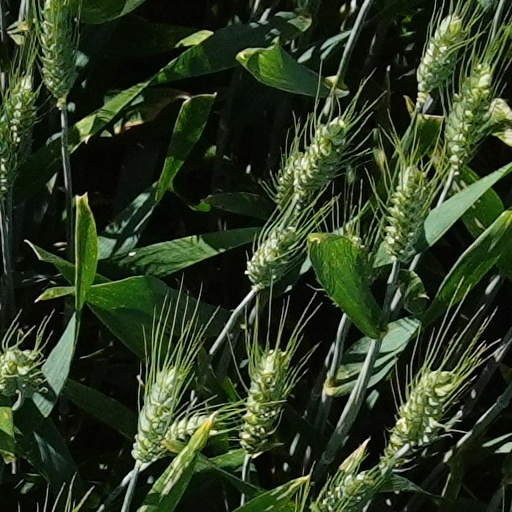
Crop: wheat